Indian Treaty Room

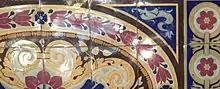
A section of the tile in the room

The Indian Treaty Room (originally known as the Navy Department Library and Reception Room) is located in the East Wing of the Eisenhower Executive Office Building. It was designed by Richard von Ezdorf, Draftsman for the Supervising Architect of the Treasury. Completed in 1879, it cost more to construct than any other room in the building at about $33.50 per square foot (total $55,675.00). The room has been used as a library, but today is primarily used for meetings and receptions.